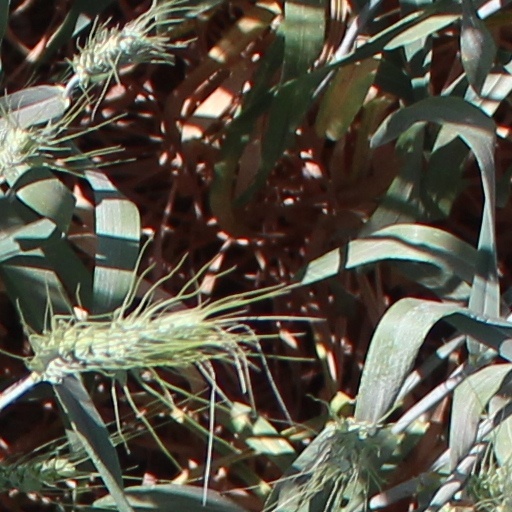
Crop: wheat